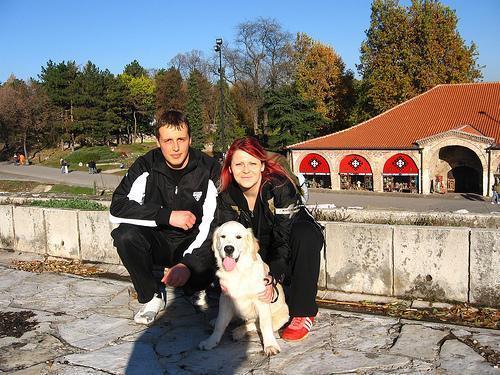
golden_retriever